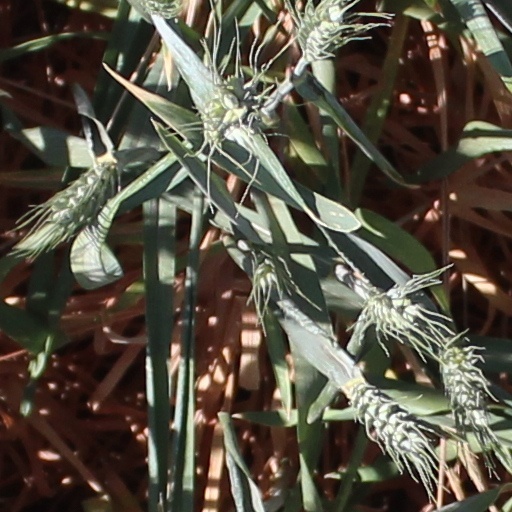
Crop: wheat